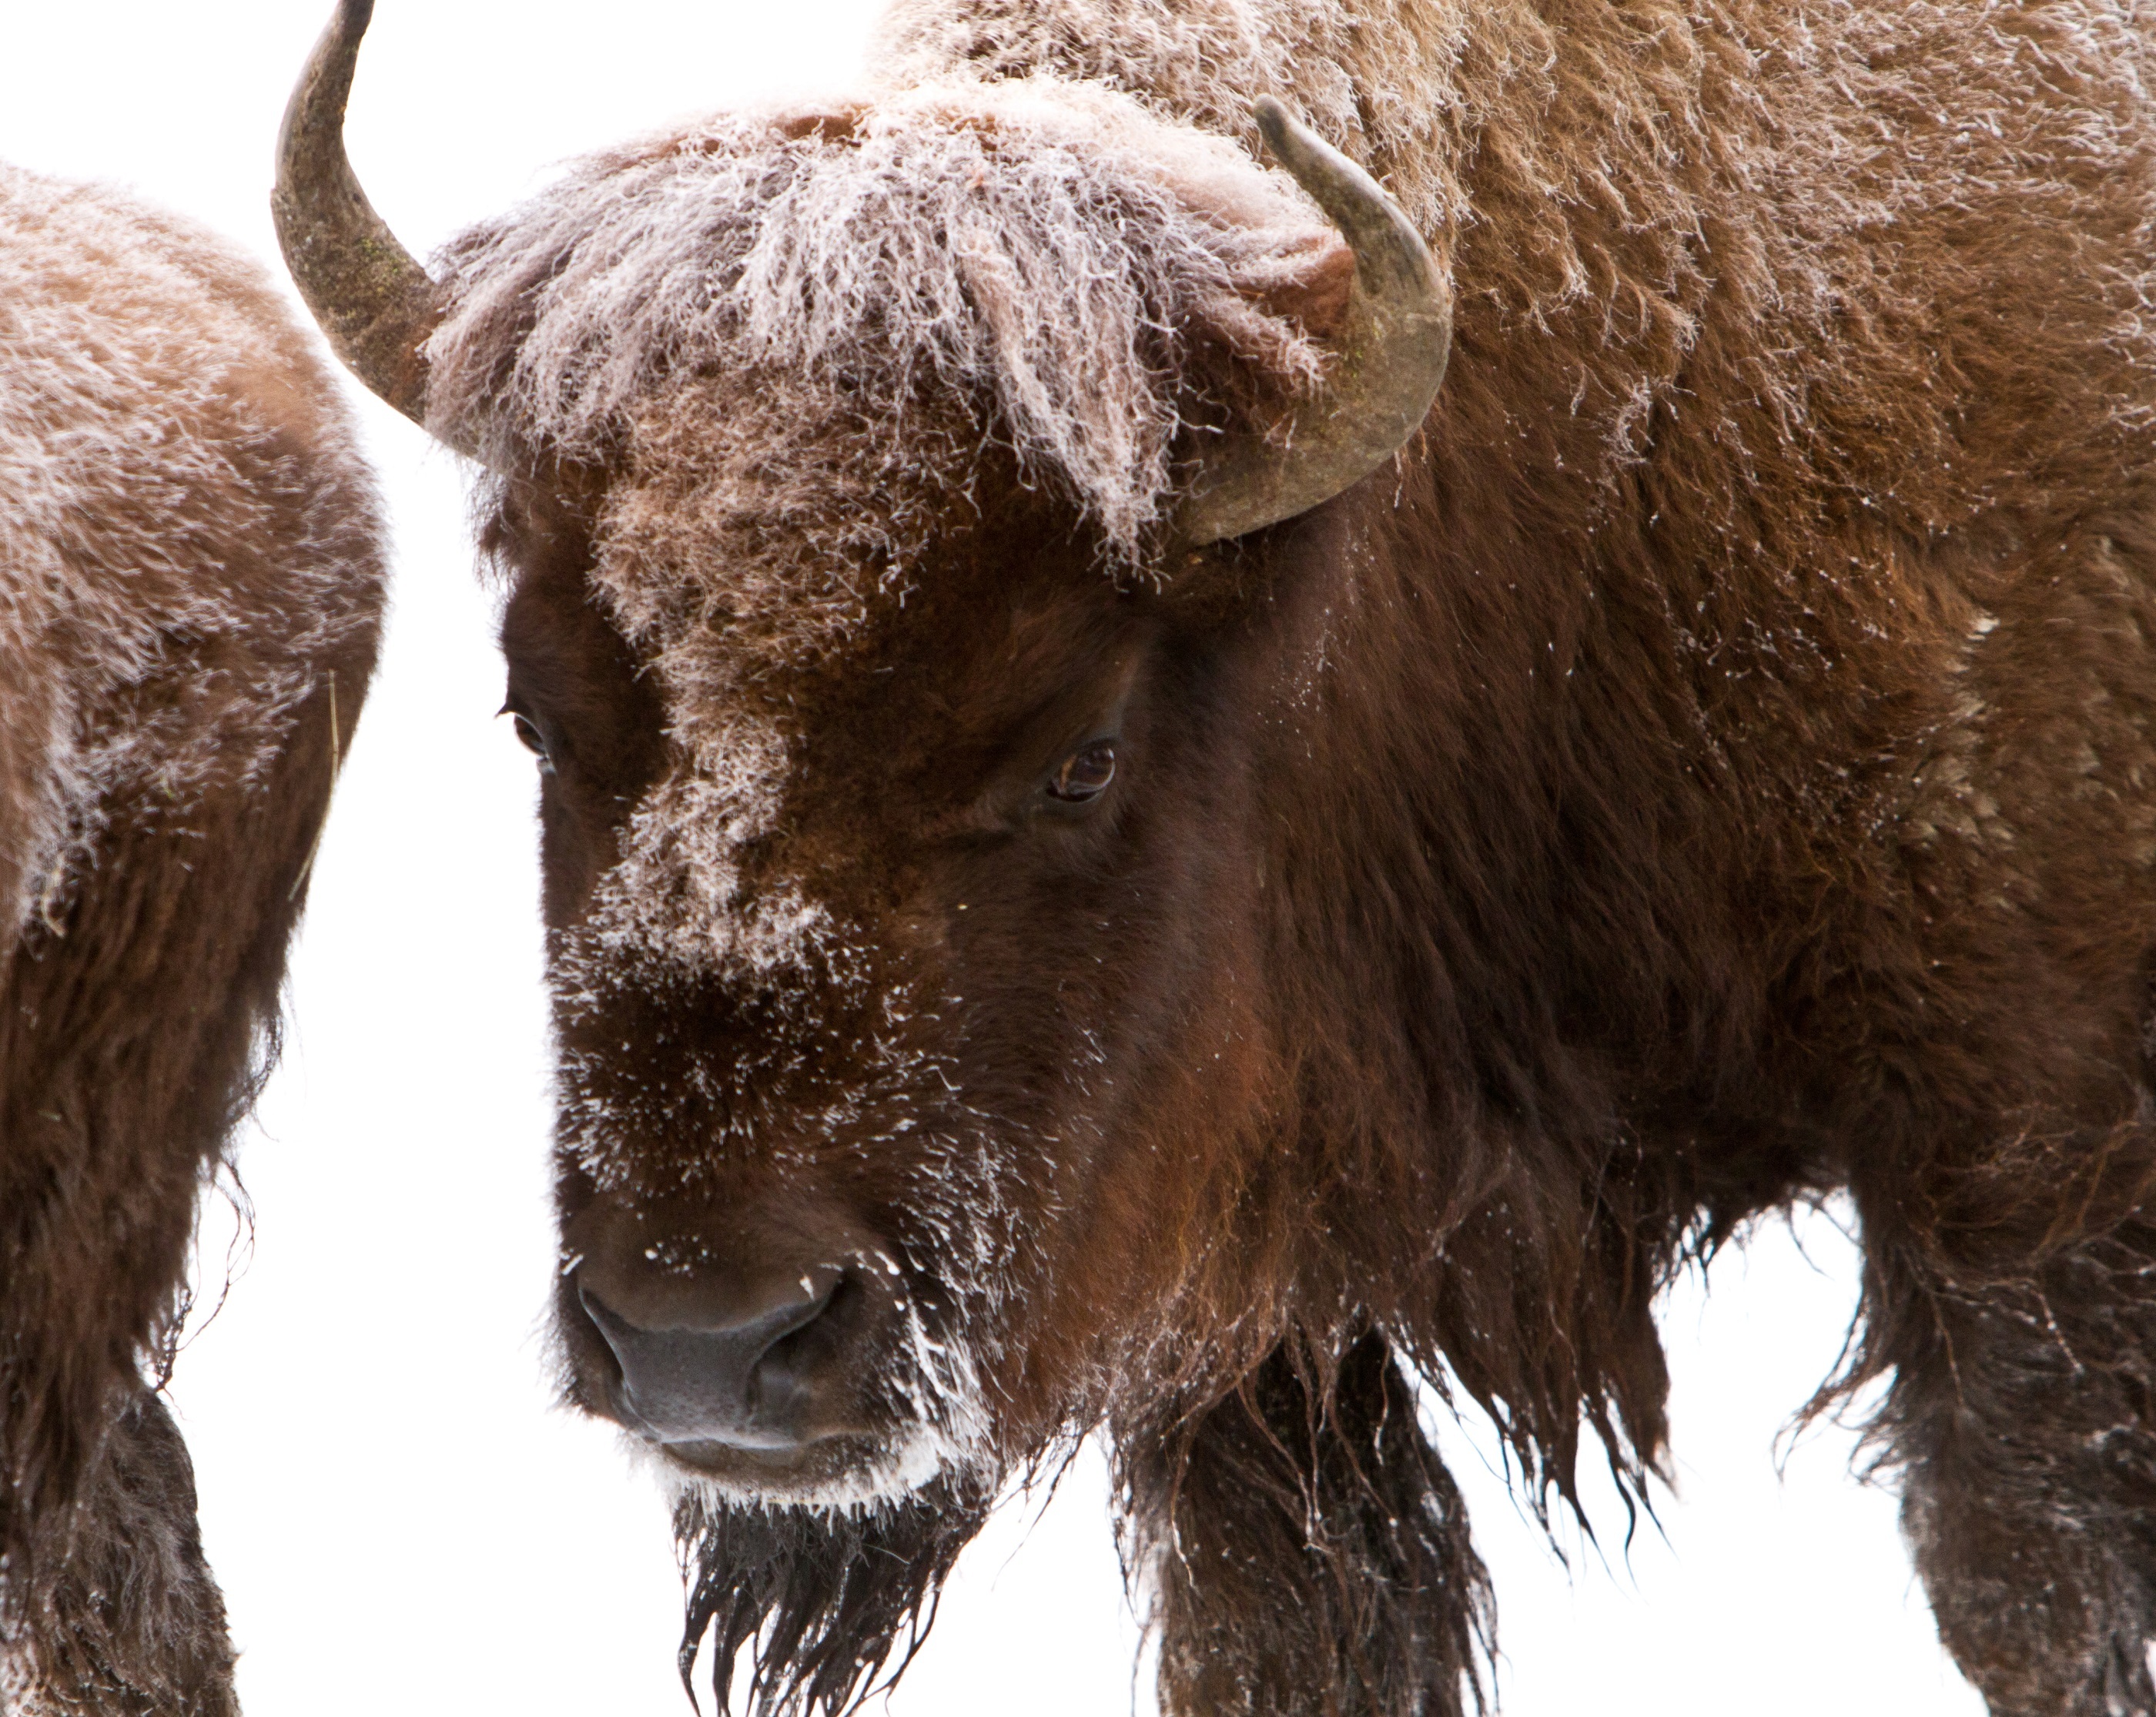
snow, cold, winter, prairie, animal, looking, wildlife, horn, fur, brown, mammal, healthy, fauna, american, head, beast, vertebrate, bison, icon, horns, buffalo, cattle like mammal, cow goat family, muskox